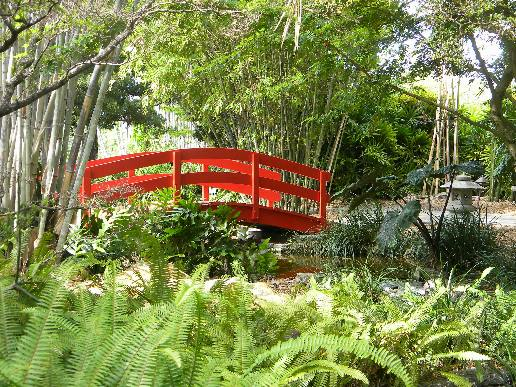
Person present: No